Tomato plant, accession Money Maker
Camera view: vertical (180 deg); turntable rotation: 270 degrees
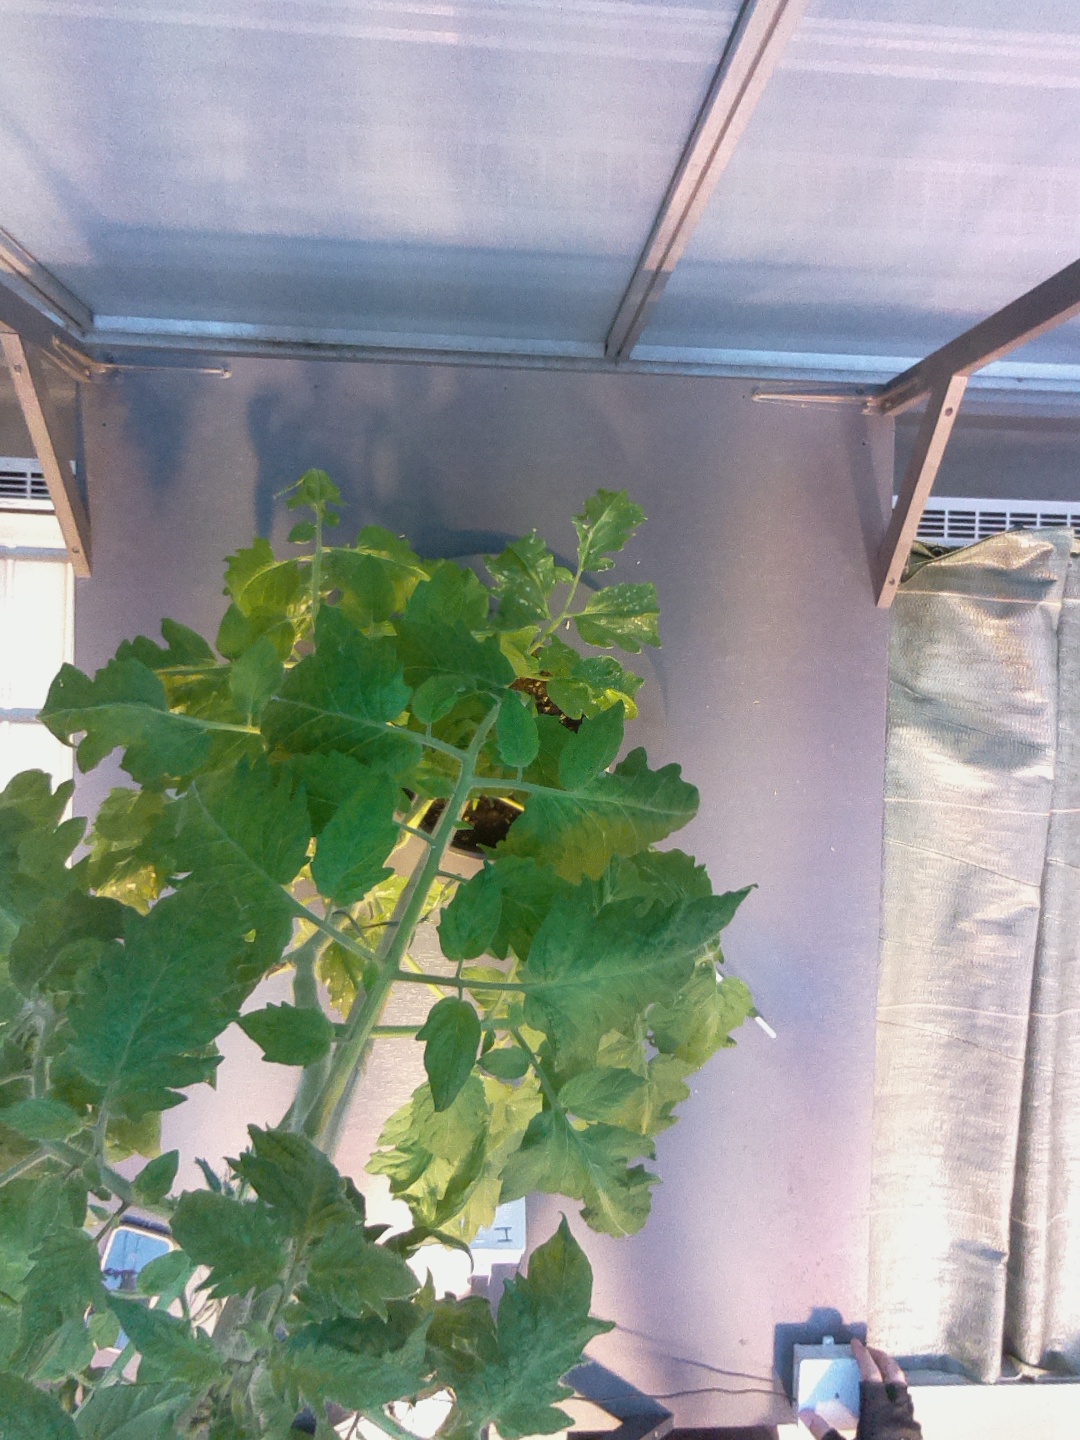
BBCH growth stage 68: Full flowering, 80%-90% of flowers open, more petals falling